Along Malapitan

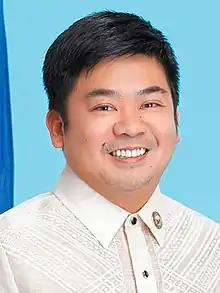
Official portrait during the 18th Congress

After three years, he ran again in the same position and won. He ran for re-election in 2019 and won unopposed.